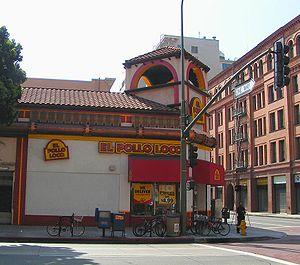
El Pollo Loco est une chaîne de restauration rapide en franchise basée dans le comté d'Orange en Californie. Spécialisée dans le poulet grillé mexicain, elle est considérée comme étant la première franchise latino-américaine à s'être implantée aux États-Unis.